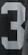
Number: 3